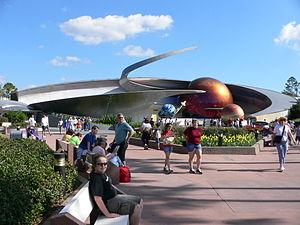
Belantis Vergnügungspark
Mission : SPACE est une attraction du parc Epcot de Walt Disney World Resort qui simule l'entraînement requis par les astronautes de la NASA. La trame de l'attraction est tirée du film Mission to Mars avec Gary Sinise. Il fait office de guide à travers une simulation de mission pour Mars dans un simulateur astronautique de type centrifugeuse. Les participants peuvent ressentir l'effet d'un décollage de fusée.